The Rogues (film)

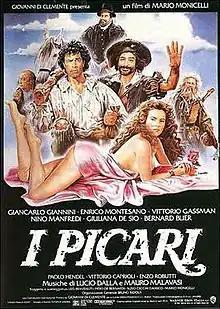
Italian theatrical release poster by Enzo Sciotti

I picari, internationally released as The Rogues, is a 1987 Italian comedy film written and directed by Mario Monicelli. It is freely inspired by the Spanish novels "Lazarillo de Tormes" and "Guzman de Alfarache".